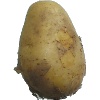
Label: Potato White 1